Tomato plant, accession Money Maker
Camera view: vertical (180 deg); turntable rotation: 330 degrees
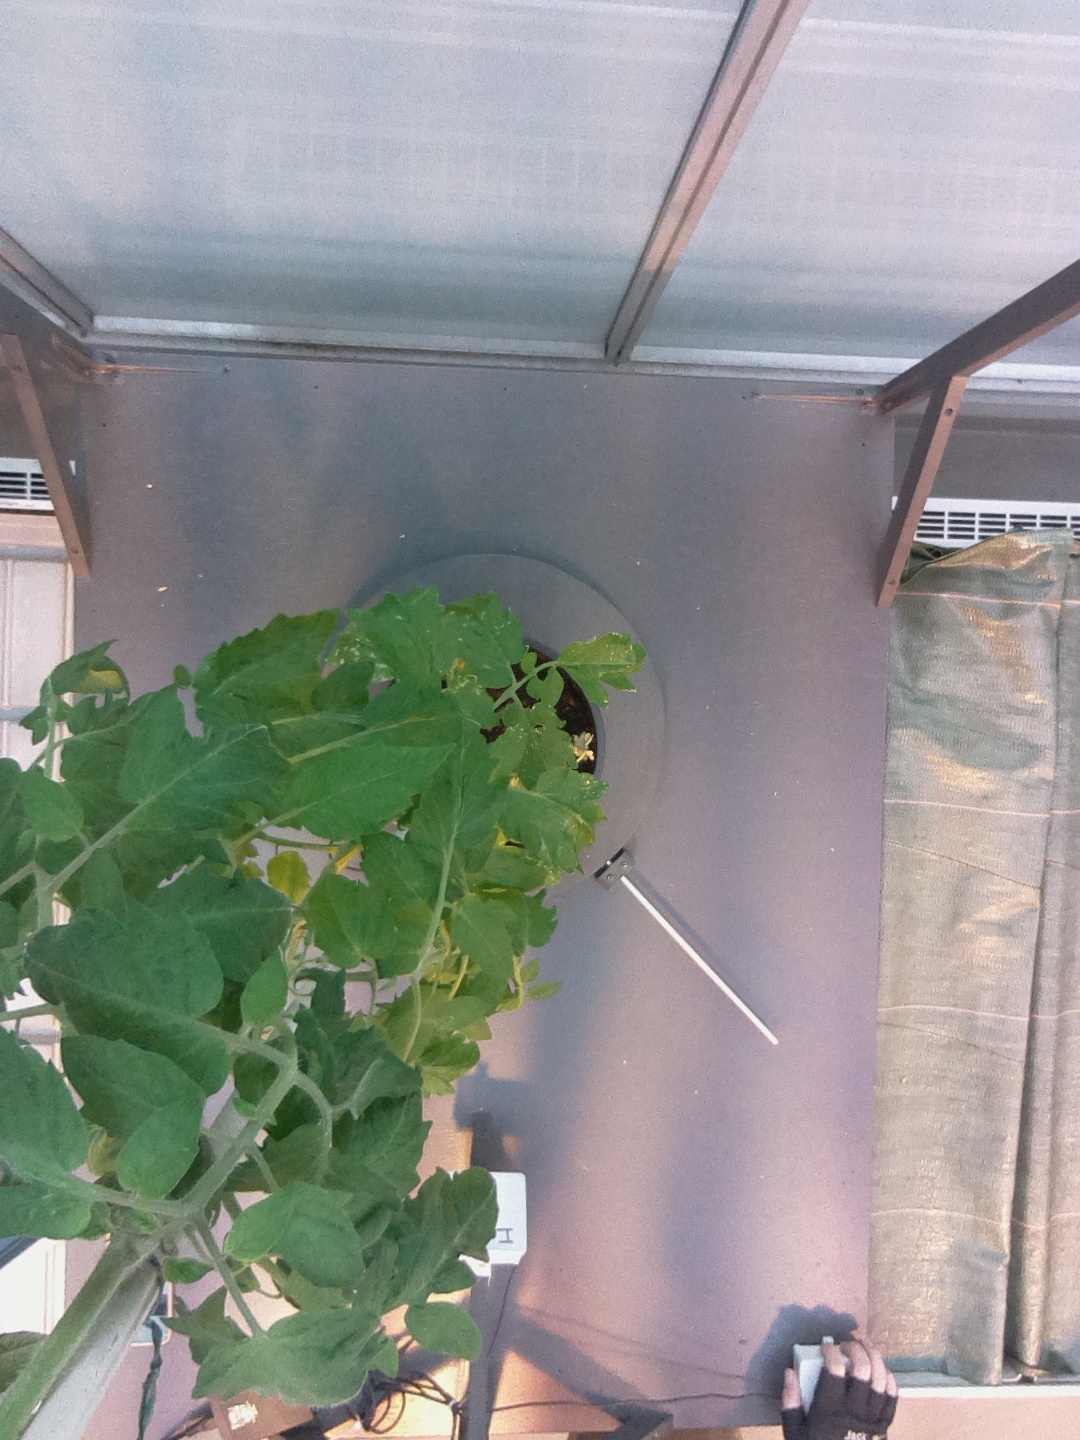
BBCH growth stage 65: Full flowering, 50%-60% of flowers open, first petals falling